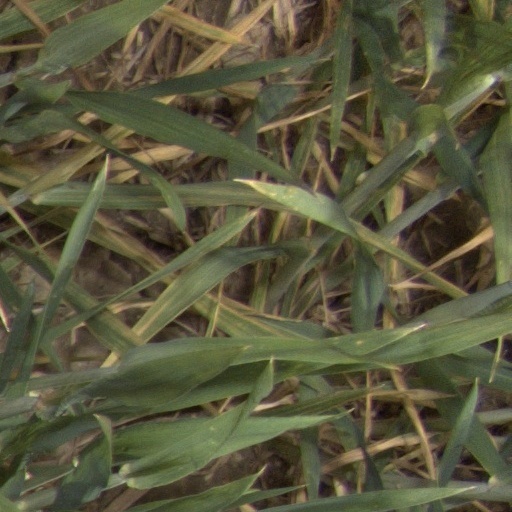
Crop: wheat